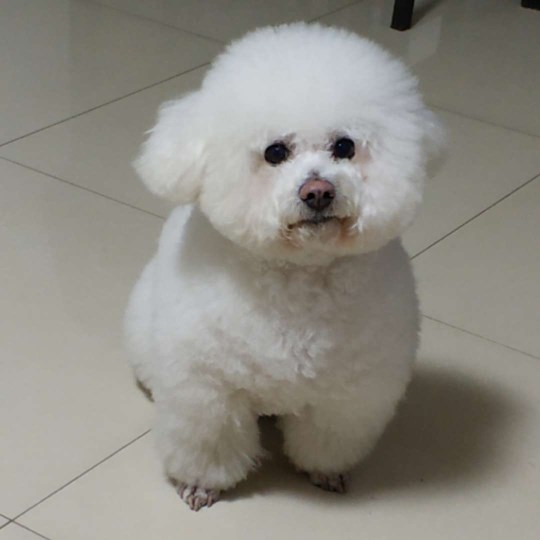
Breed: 3083-n000117-Bichon_Frise